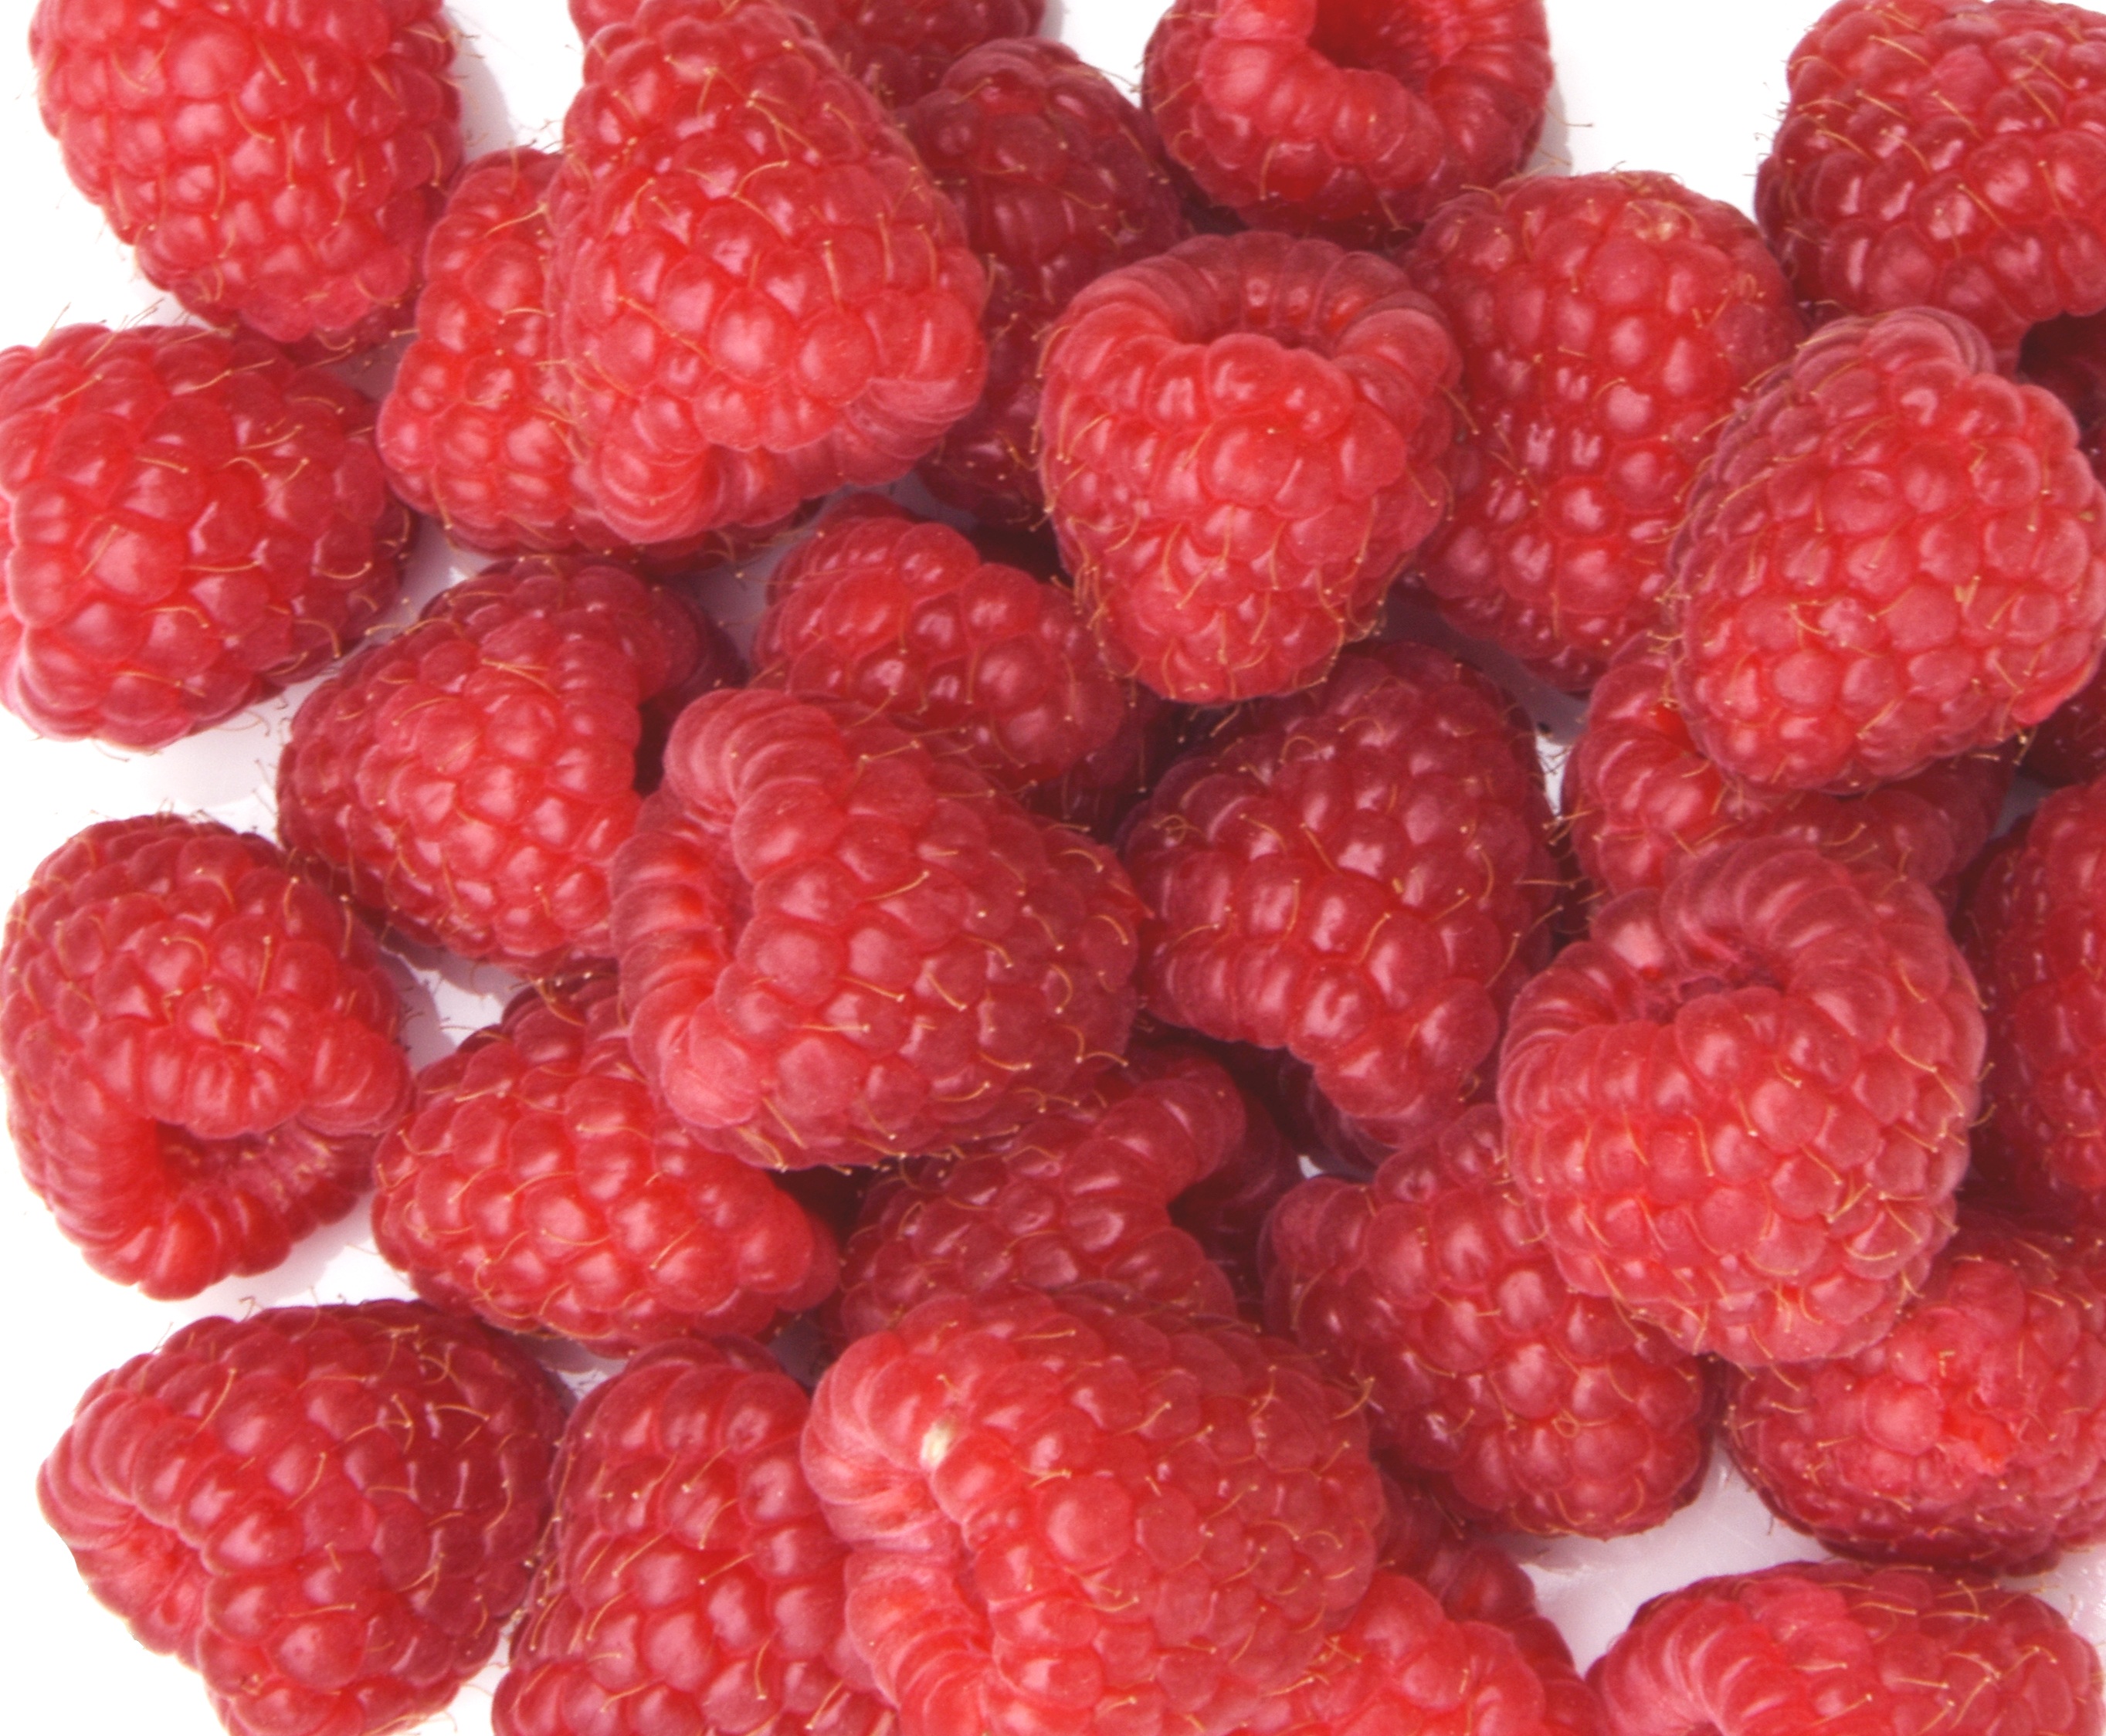
plant, raspberry, fruit, berry, food, red, produce, berries, raspberries, dietetic, frutti di bosco, zante currant, boysenberry, loganberry, tayberry